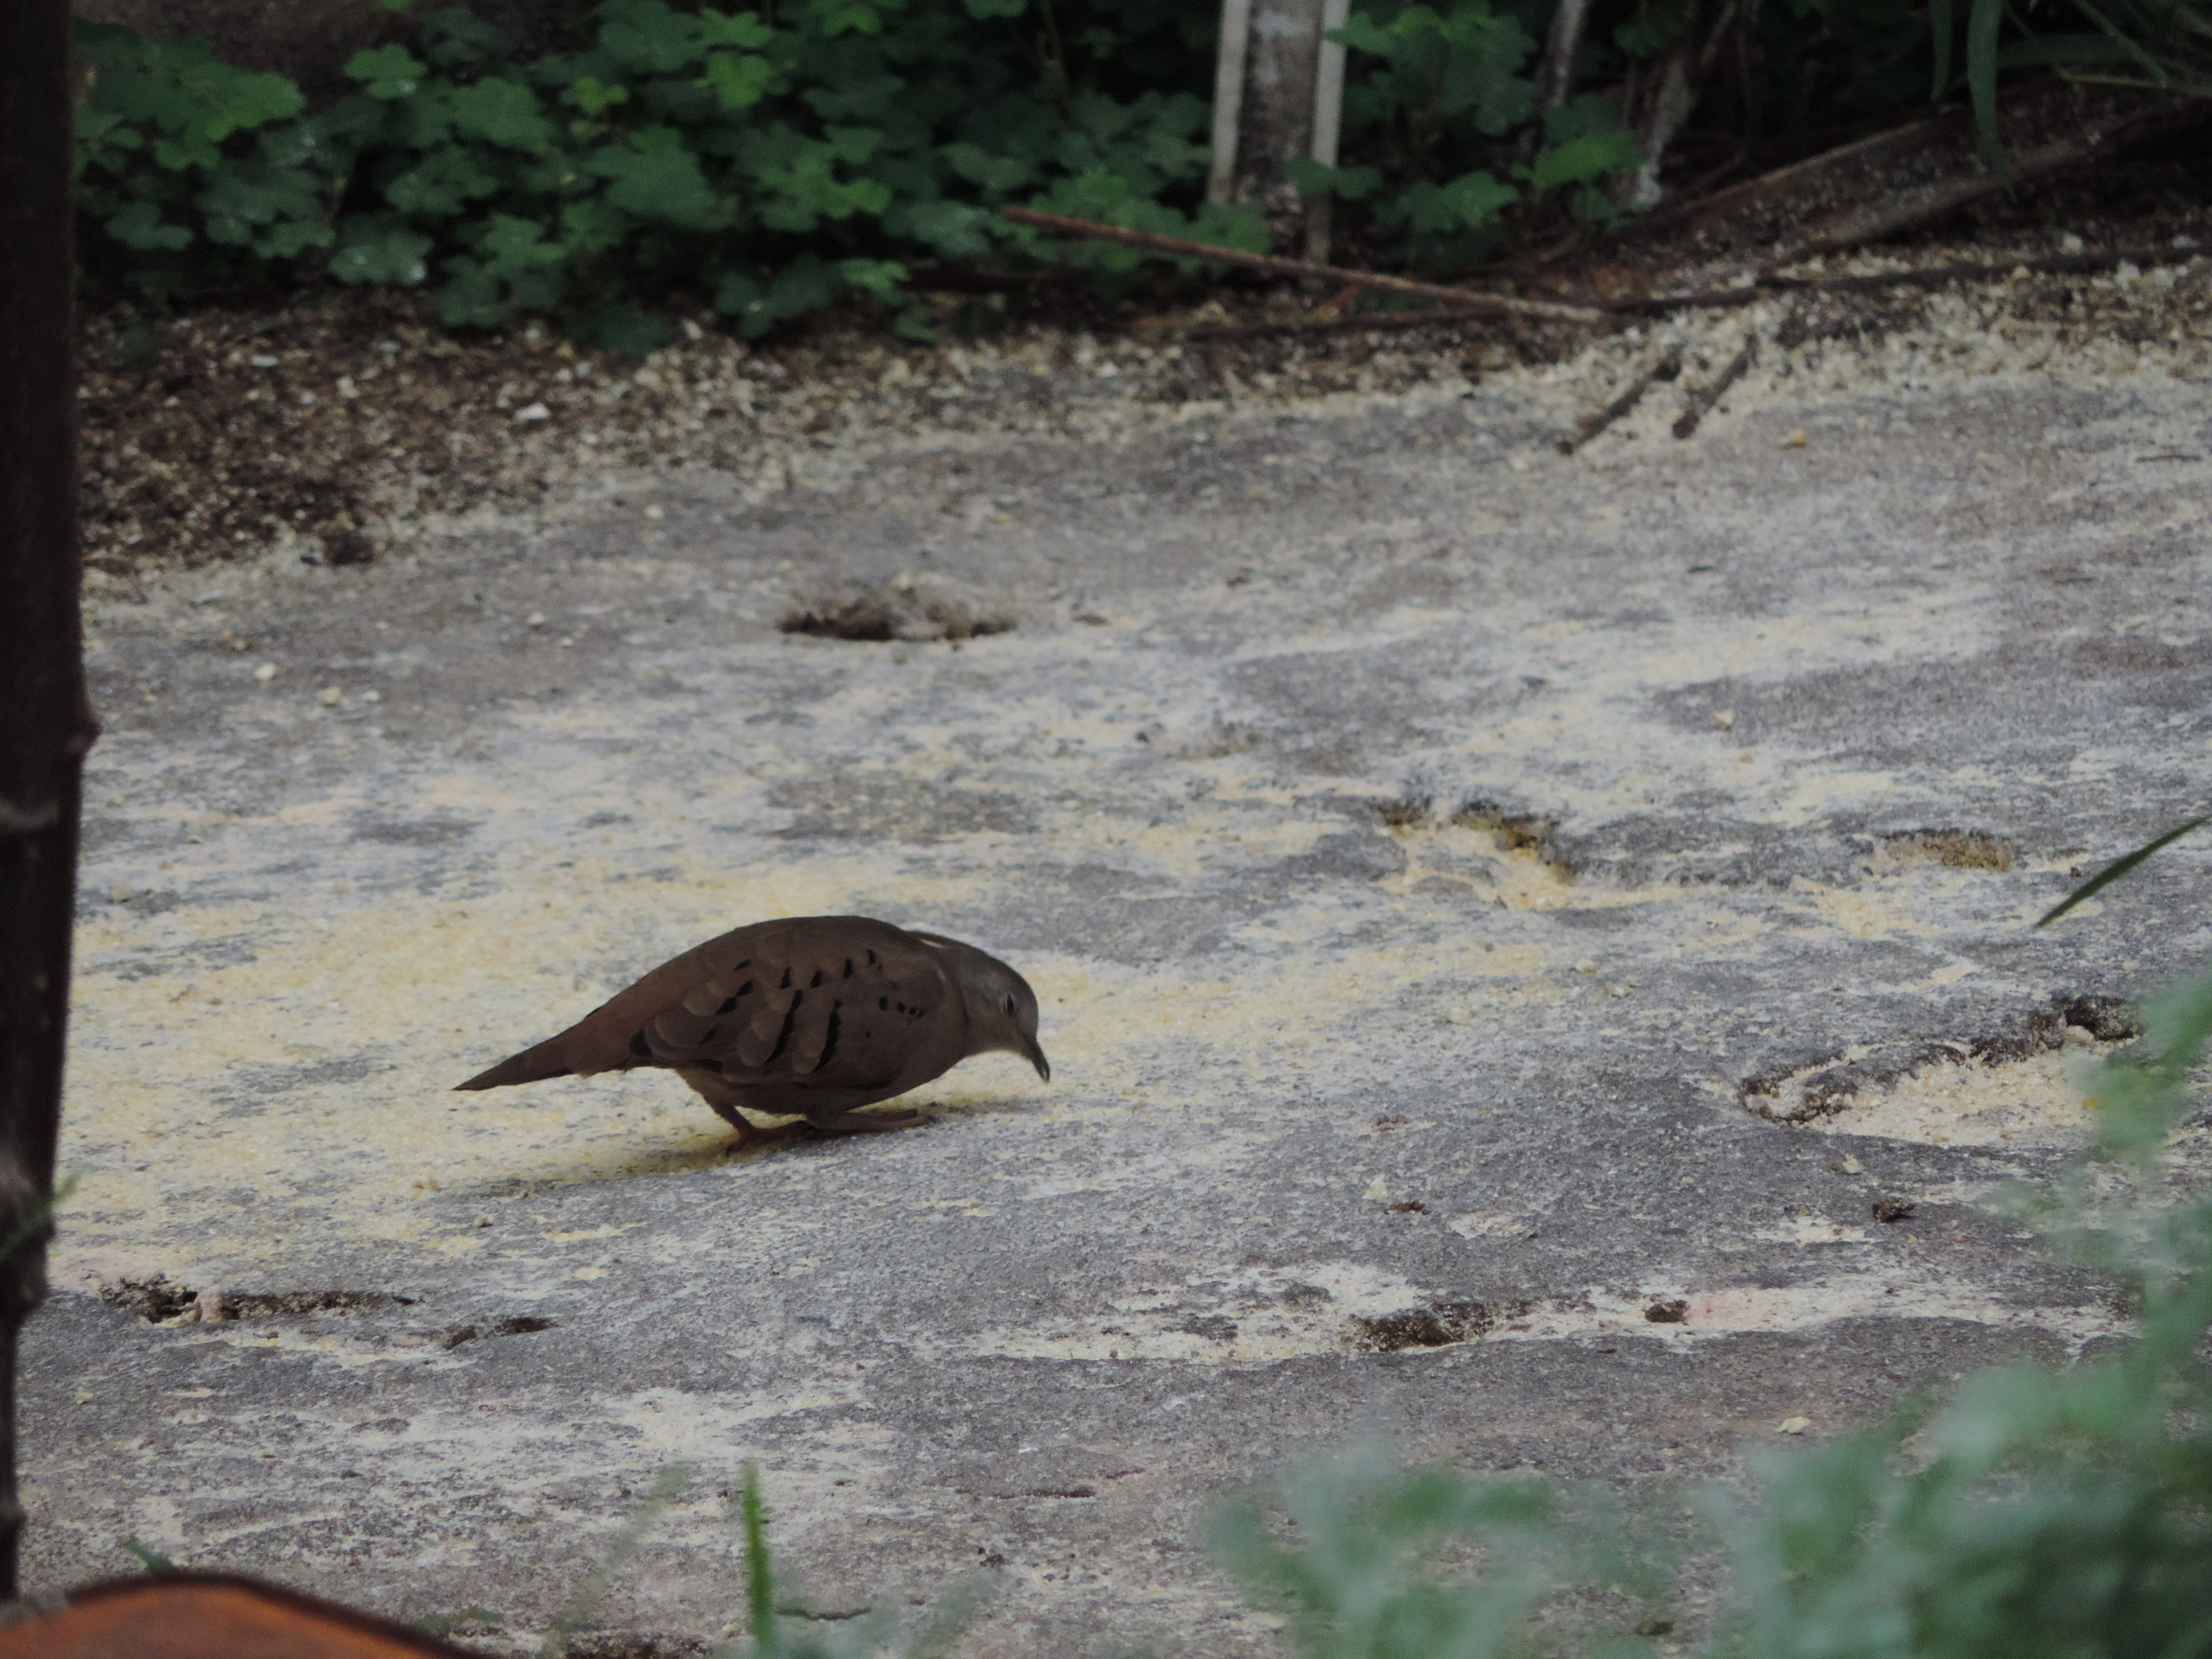
bird, fauna, wildlife, water, beak